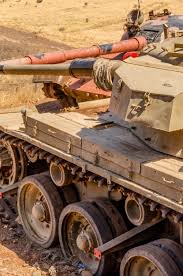
Label: T-62